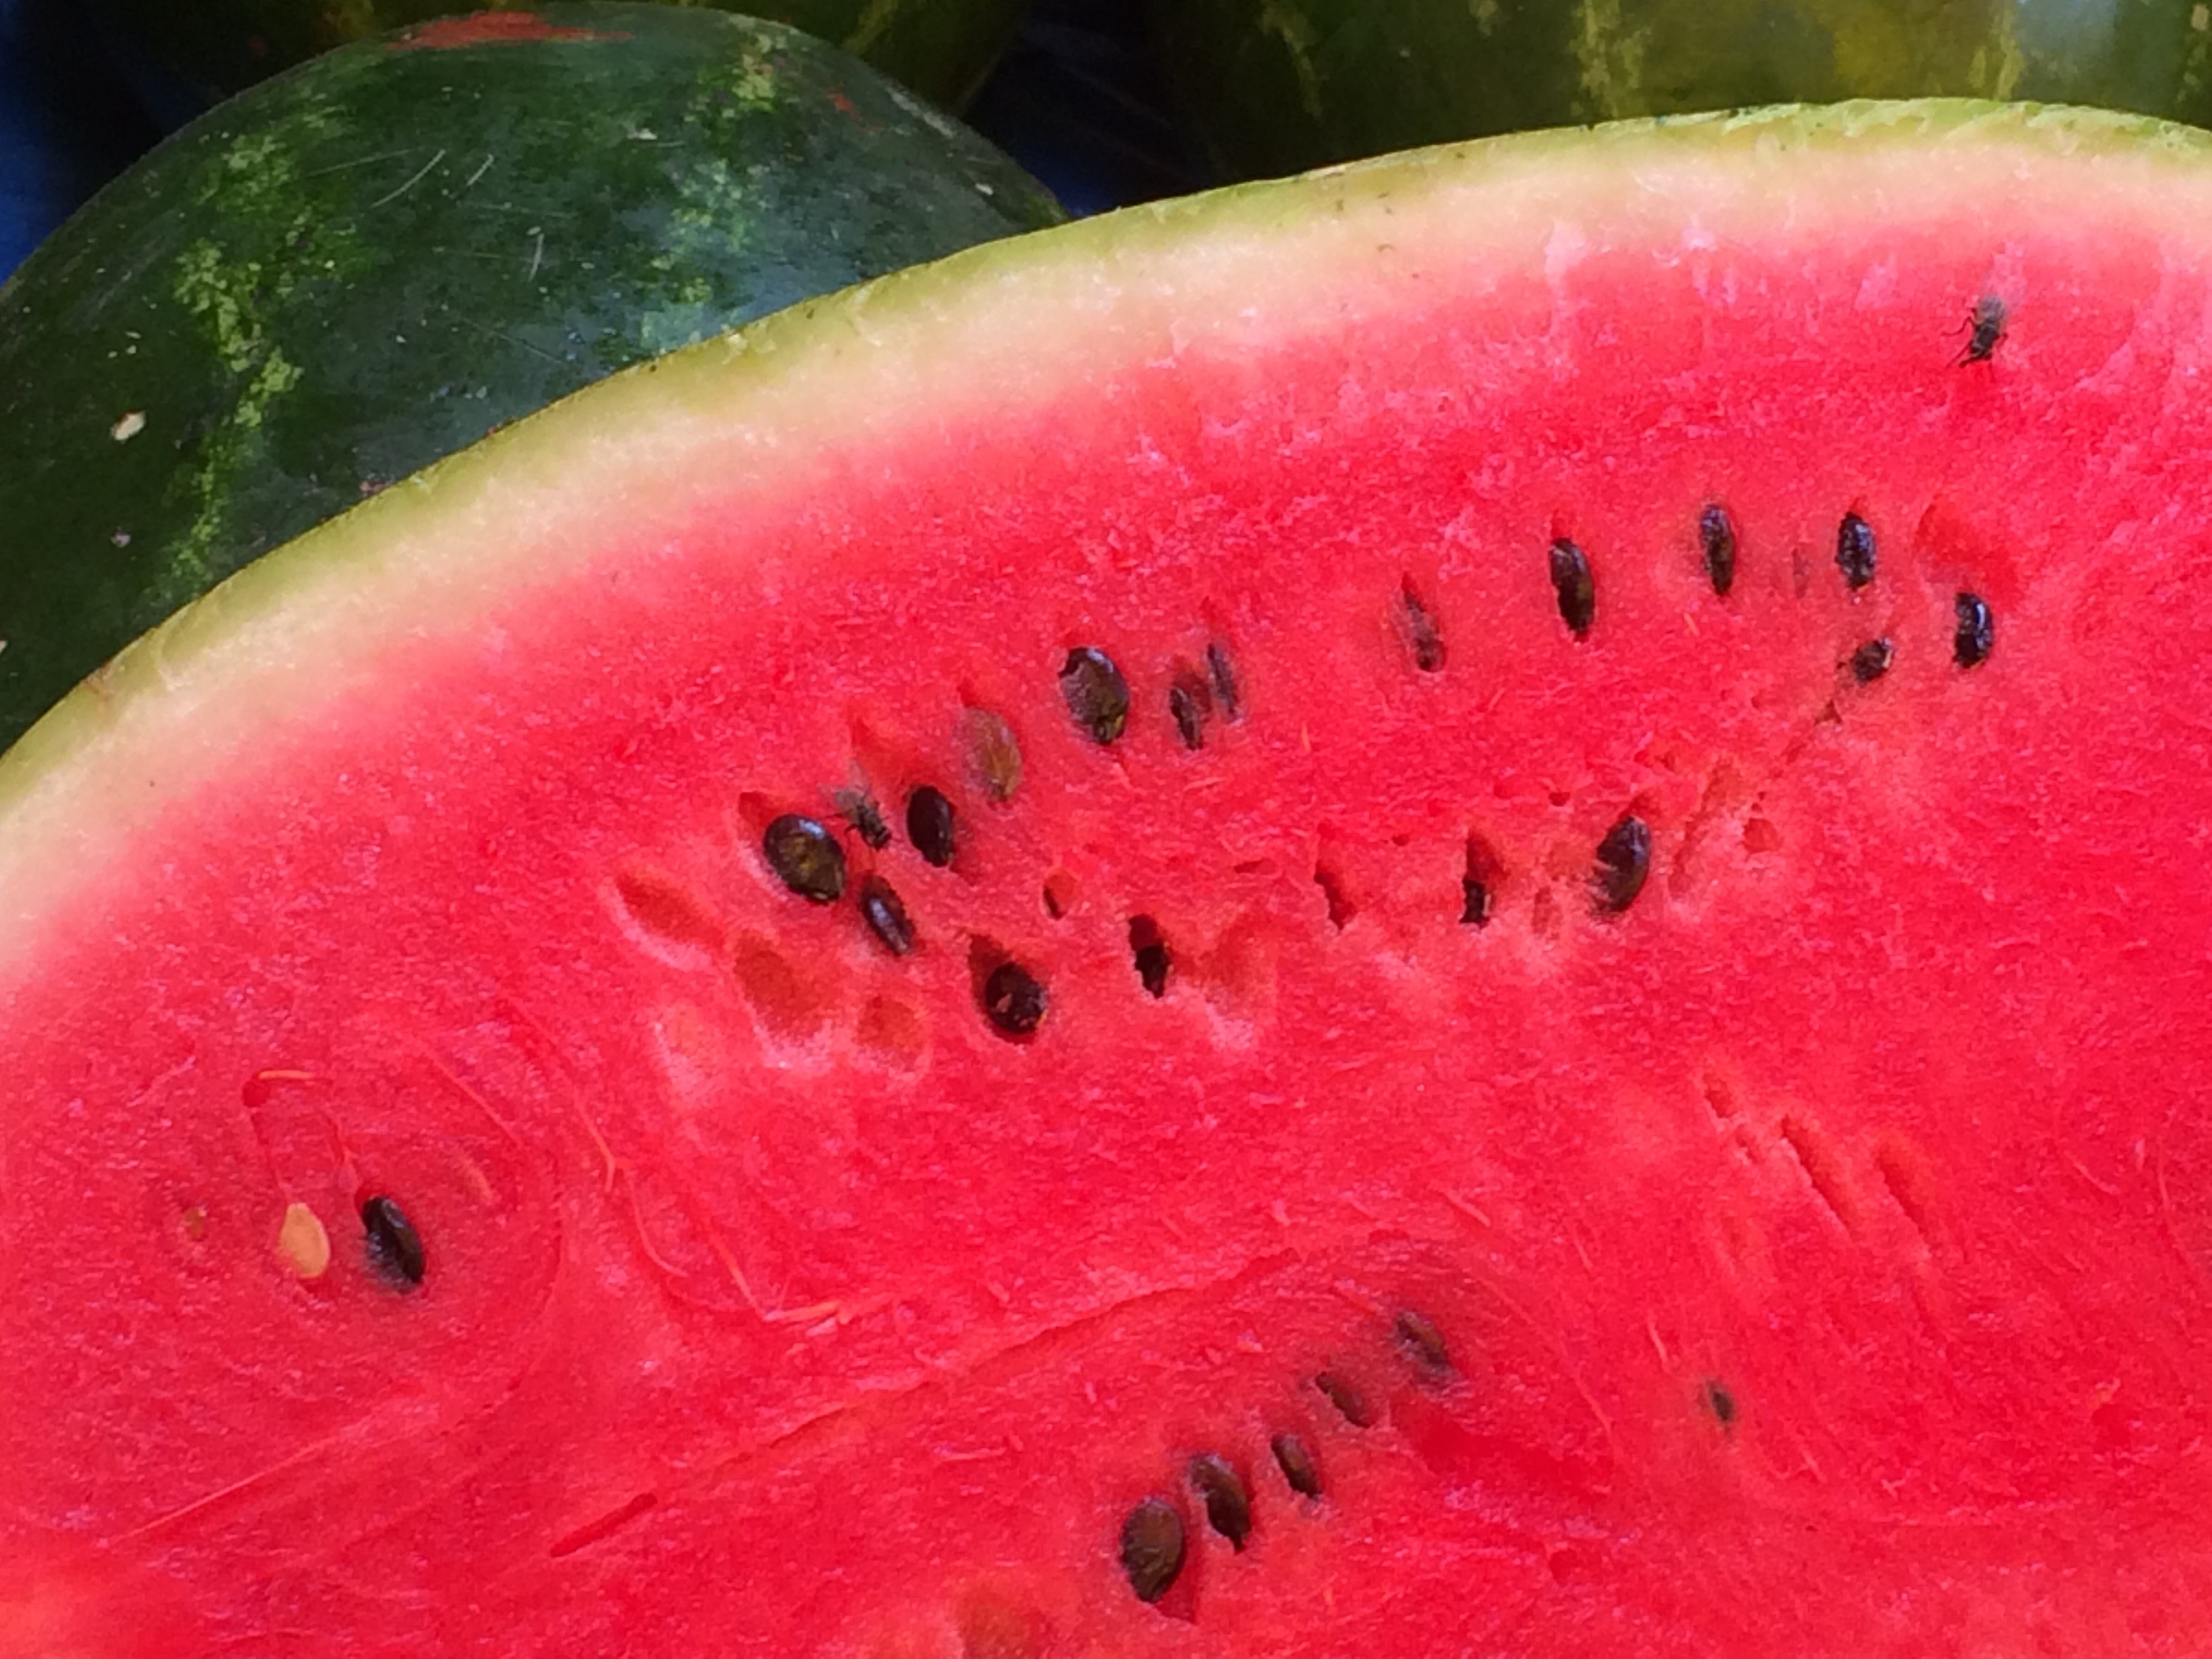
plant, fruit, sweet, food, green, red, produce, natural, fresh, watermelon, mouth, nutrition, melon, flowering plant, land plant, citrullus, cucumber gourd and melon family